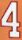
Number: 4